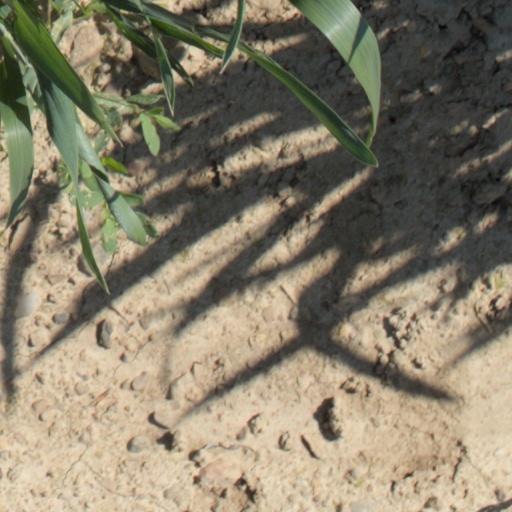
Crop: wheat